Continental Airlines

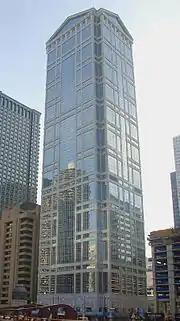
77 West Wacker Drive, the airline's final headquarters

Between 1993 and 1995, Continental experimented with an "airline within an airline" by launching "CALite", later renamed "Continental Lite", which provided all-economy, low-fare, no-frills service between primarily leisure destinations. Continental Lite operated with a dedicated fleet of 100 McDonnell Douglas DC-9-30, Boeing 737-300, and Boeing 737-500 aircraft, each repainted with the 'Lite' livery and stripped of its first class cabin. The service was based primarily at Continental's existing hub in Cleveland as well as a new hub established in Greensboro, North Carolina. The experiment proved unsuccessful and was dissolved in 1995. Continental's short-lived Greensboro hub was dismantled in the process. During this time period Continental was the subject of hostile takeover bids submitted by Delta Air Lines and Northwest Airlines.